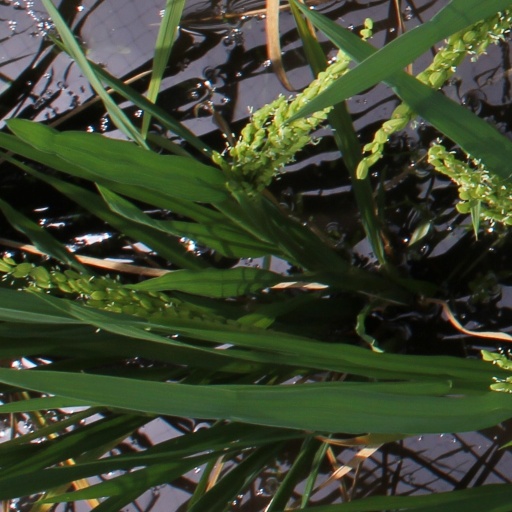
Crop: rice